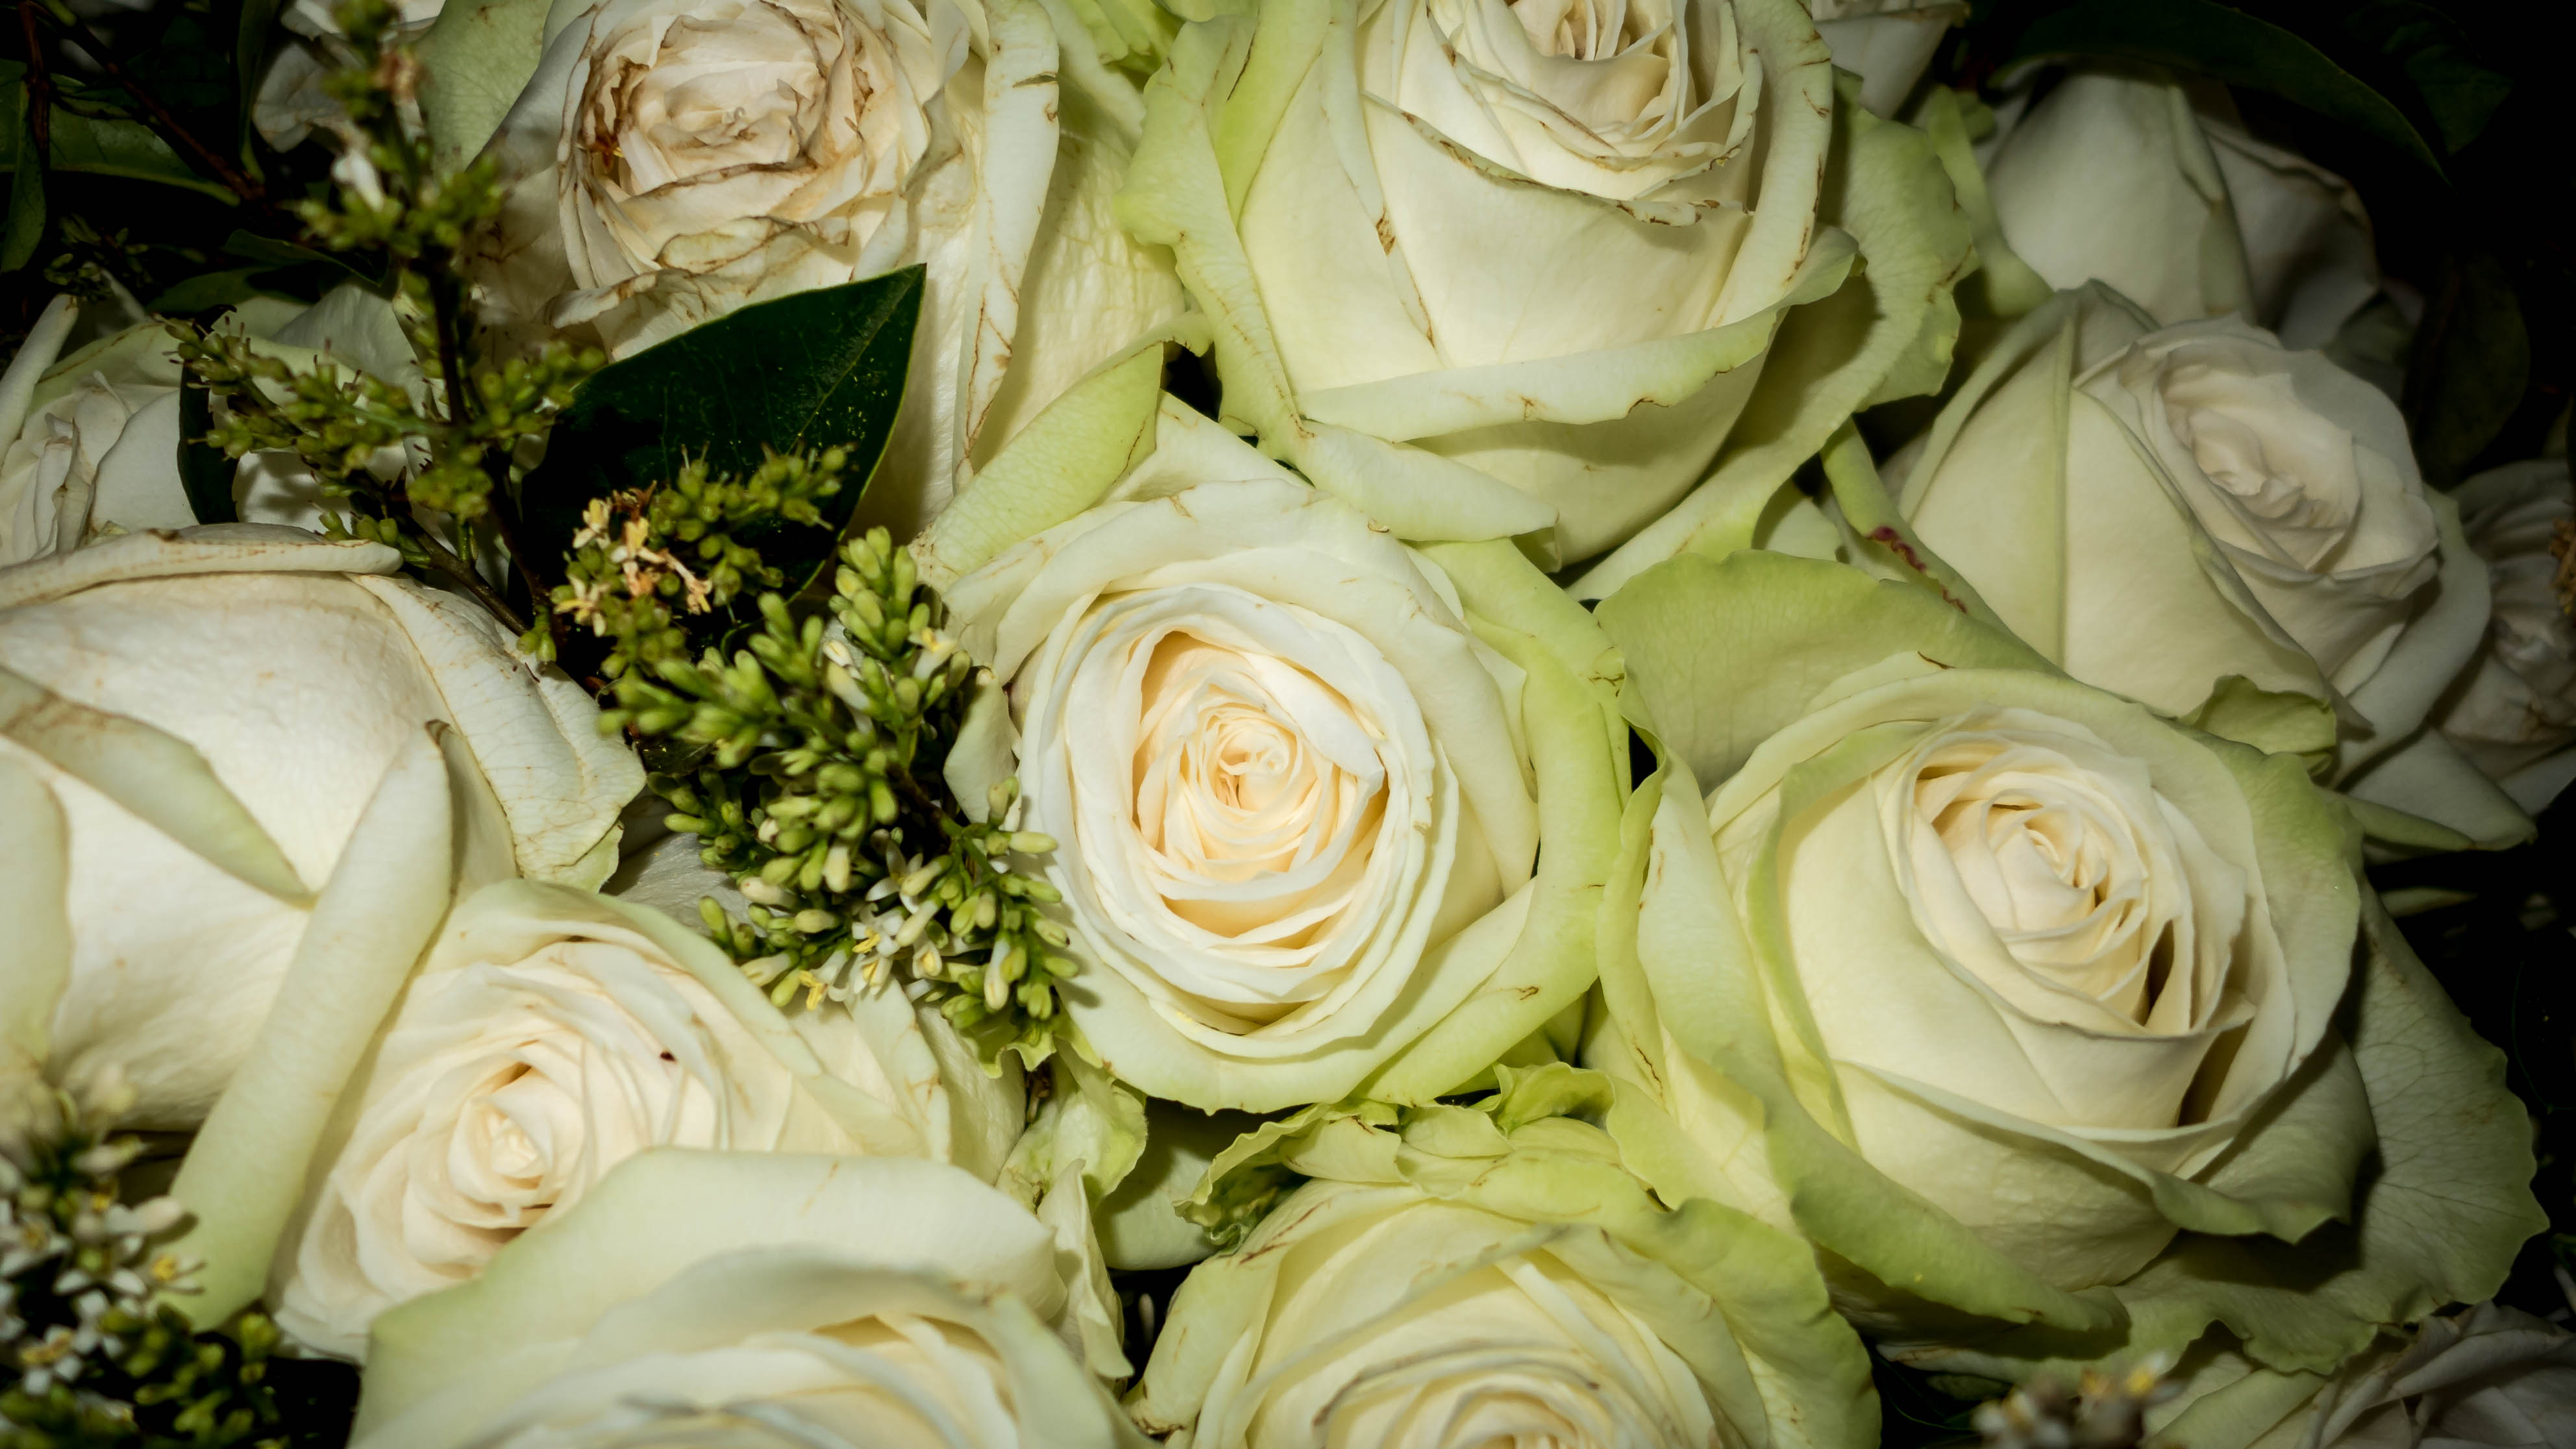
plant, bunch, white, flower, petal, food, produce, flowers, roses, thistle, lumix, panasonic, dmc, lx7, panasoniclumixdmclx7, floristry, flowering plant, daisy family, flower bouquet, floral design, land plant, flower arranging